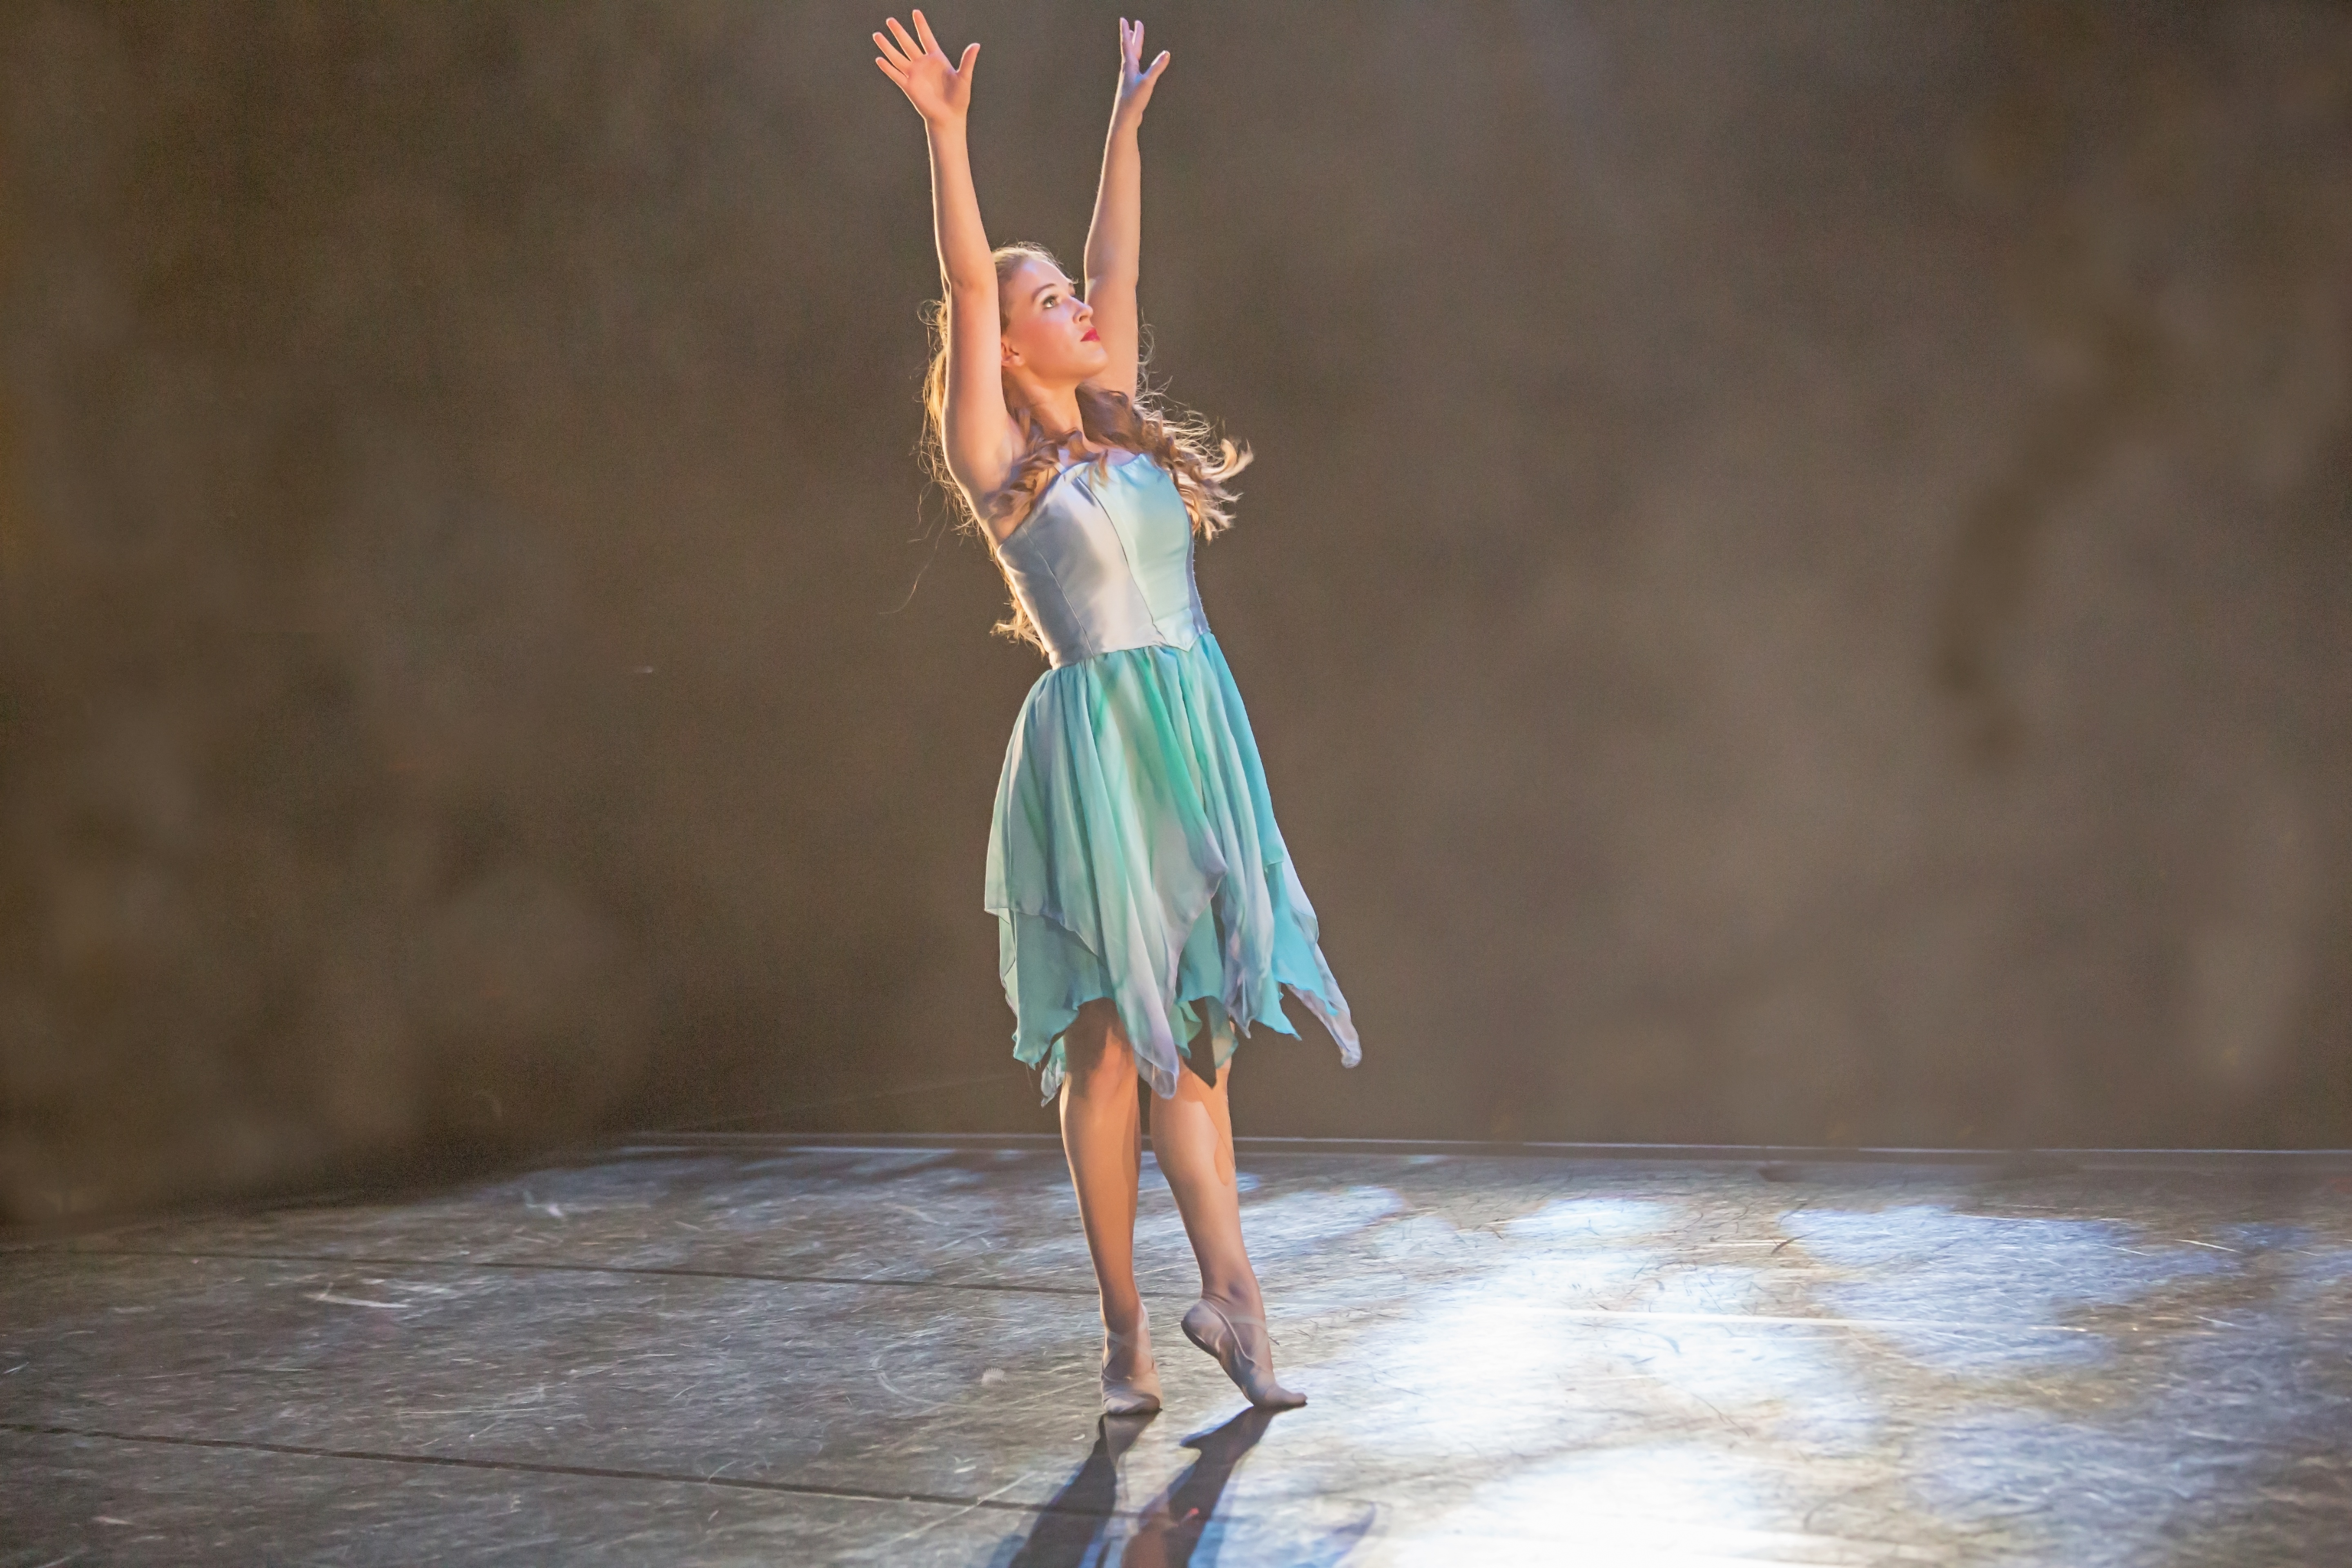
female, dance, spring, fashion, ballerina, ballet, performance art, performing, ballet dancer, sports, performance, dancing, event, costume, entertainment, performing arts, modern dance